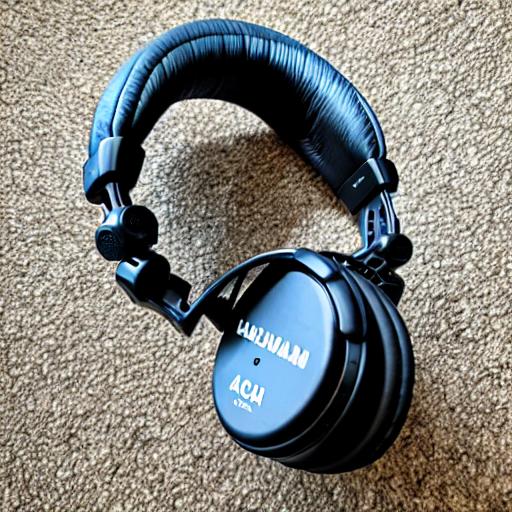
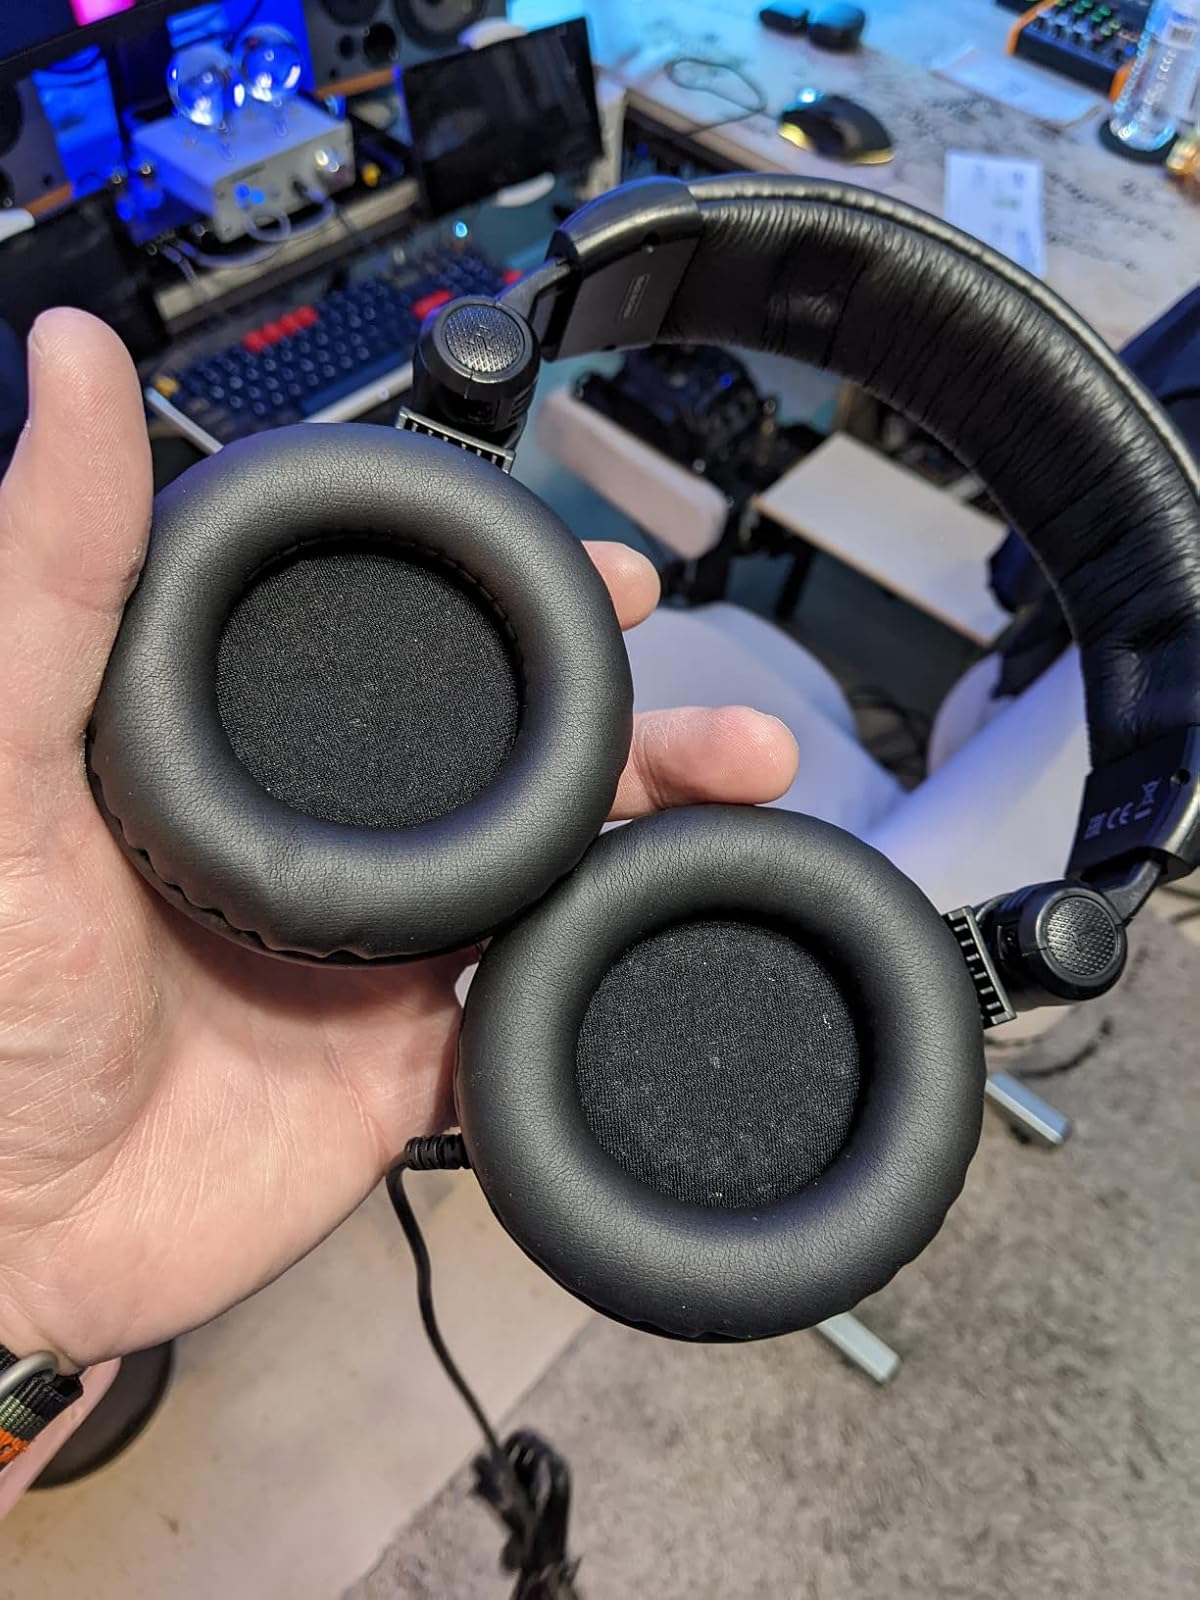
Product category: headphones
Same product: no